Harry Carson

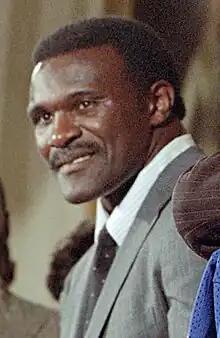
Carson at the White House in 1987

During his Hall of Fame speech in 2006 Harry Carson does not directly mention CTE, but he does mention that he does not think the NFL is doing the best job they can to help out ex-NFL players. He states "I would hope that the leaders of the NFL, the future commissioner, and the player association do a much better job of looking out for those individuals. You got to look out for 'em. If we made the league what it is, you have to take better care of your own" (Carson). Carson takes an aggressive stand when it comes to CTE and how the NFL handles their own ex-players that are struggling with head trauma later in their lives. Although Harry Carson was an excellent football player he does suggest that kids not start playing football because of the consequences that could come to them later in life. The NFL reached a concussion settlement of 765 million dollars for the former NFL players that sustained head injuries on the field. When Carson was asked about the settlement in a "Frontline" interview he says, "And so I think everyone now has a better sense of what damage you can get from playing football. And I think the NFL has given everybody 765 million reasons why you don't want to play football" (Carson). Harry Carson thinks the huge settlement is good for the former players, but it also scares people away from playing football because of the chances of head trauma players could experience later in life.